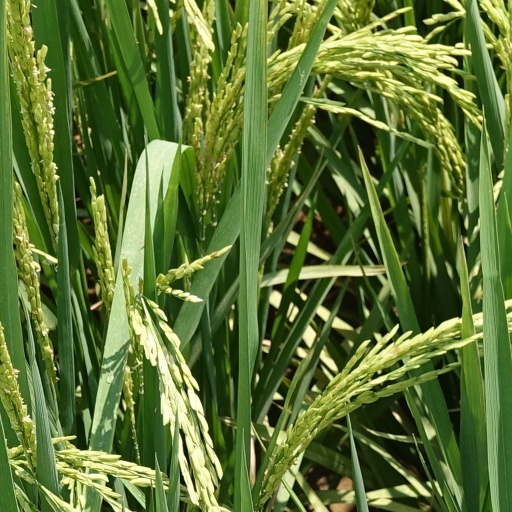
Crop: rice